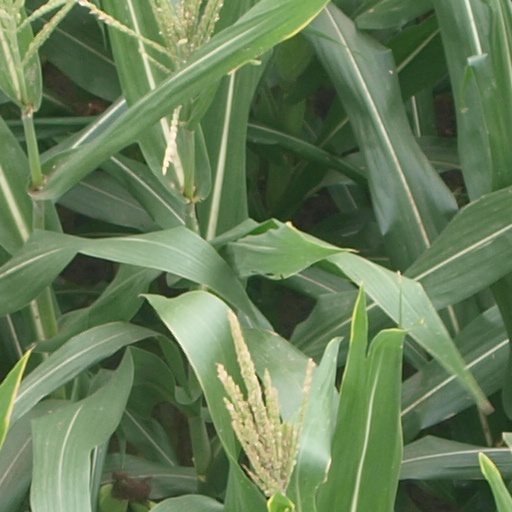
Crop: maize; corn